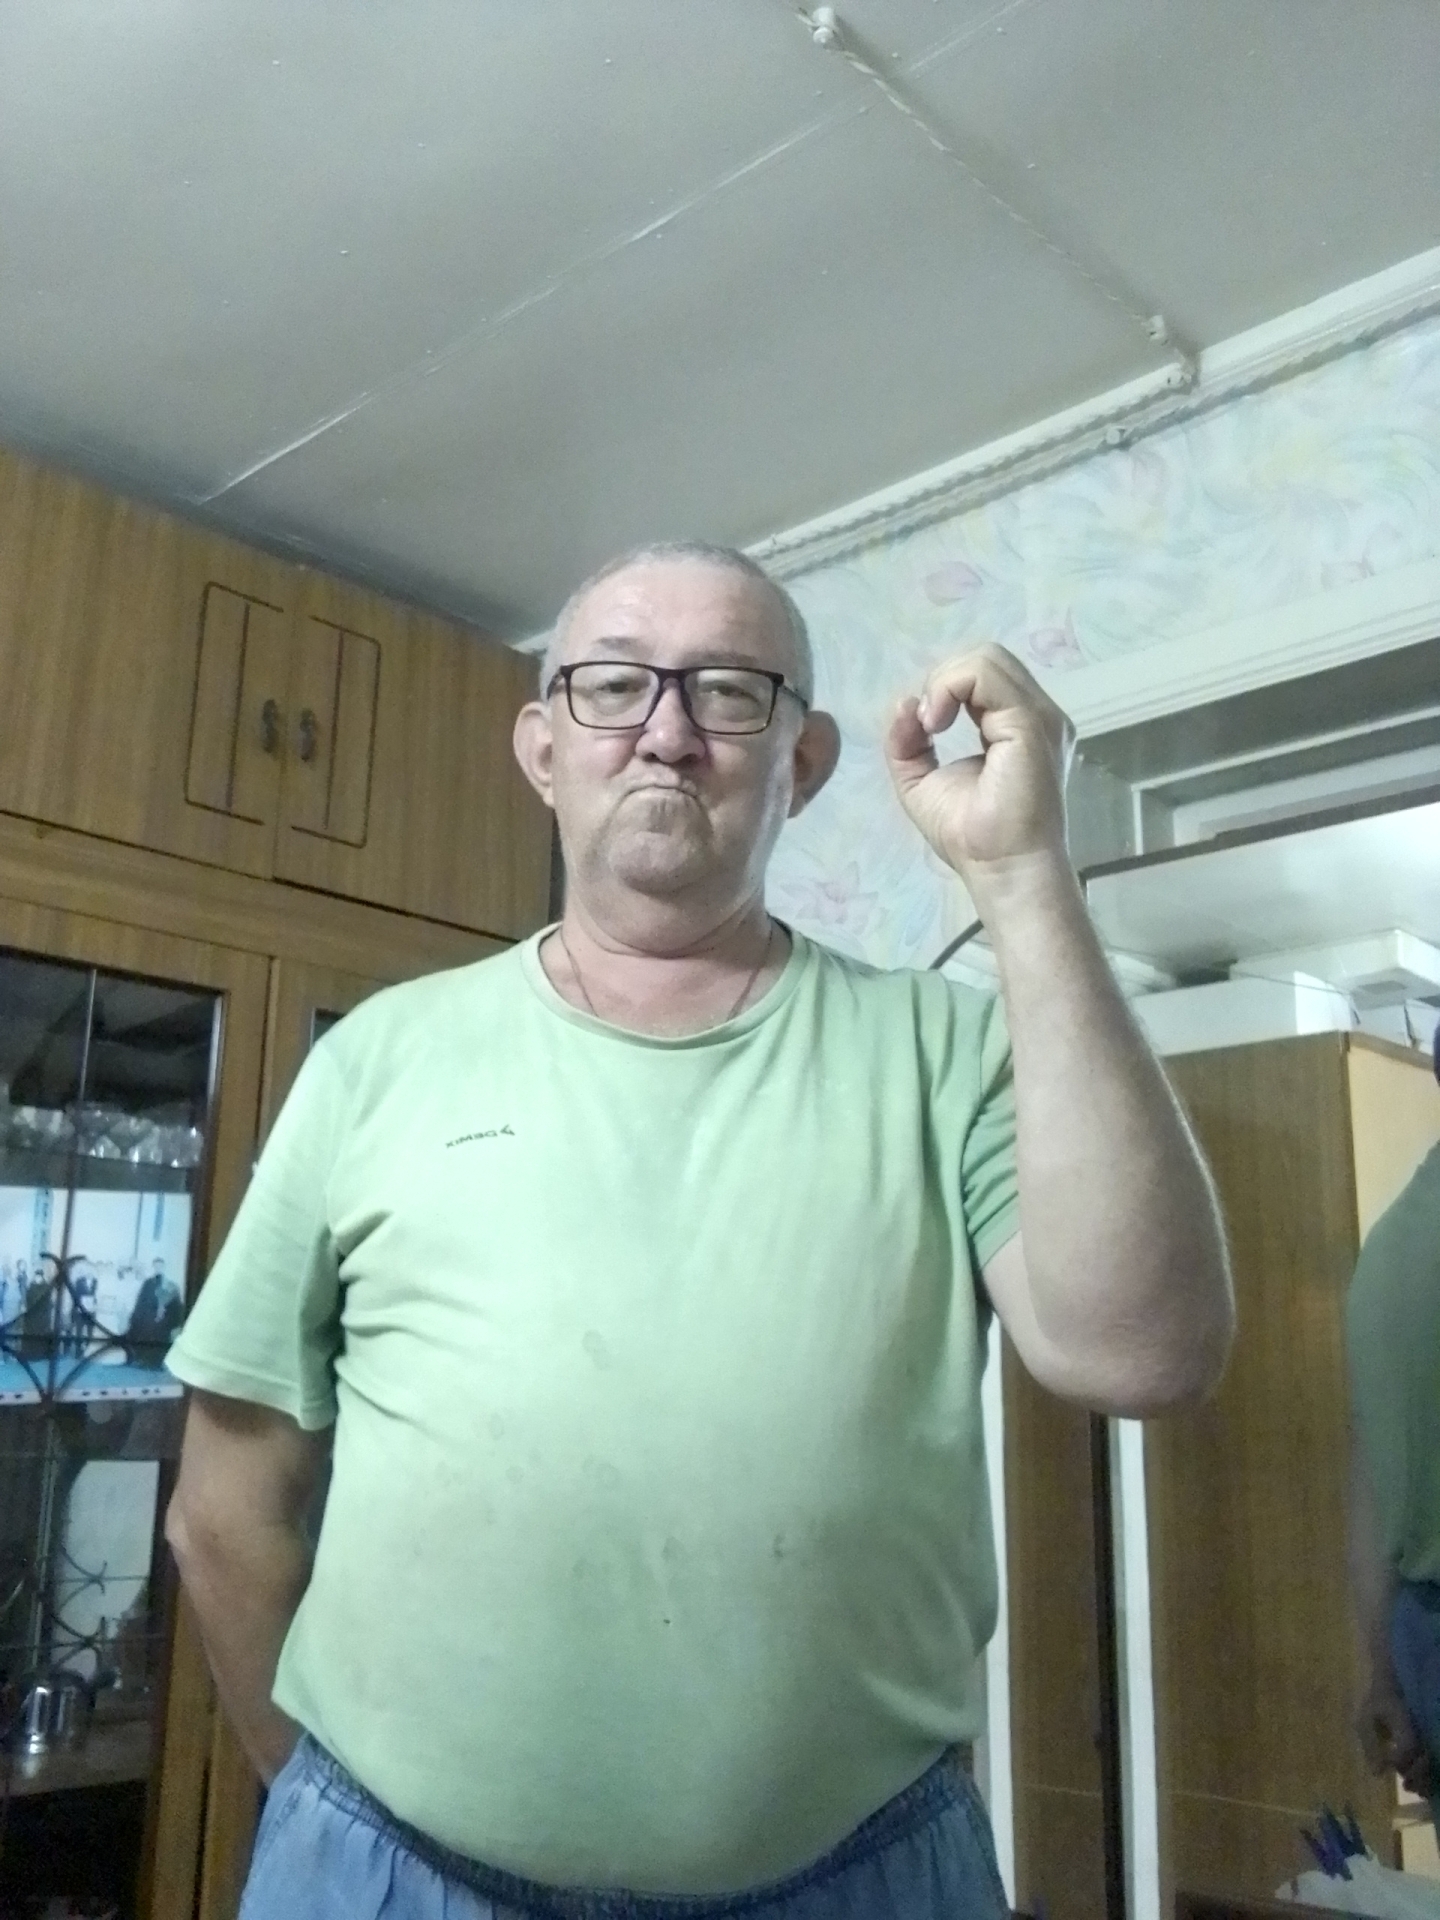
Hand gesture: grip